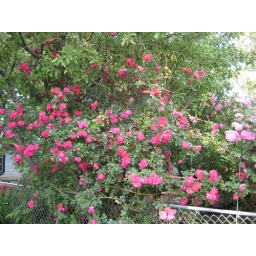
Full view of the red climbing rose bush. It has climbed up into the apple tree above it.